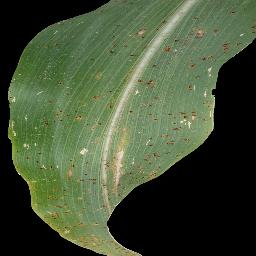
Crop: corn
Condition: (maize)_common_rust